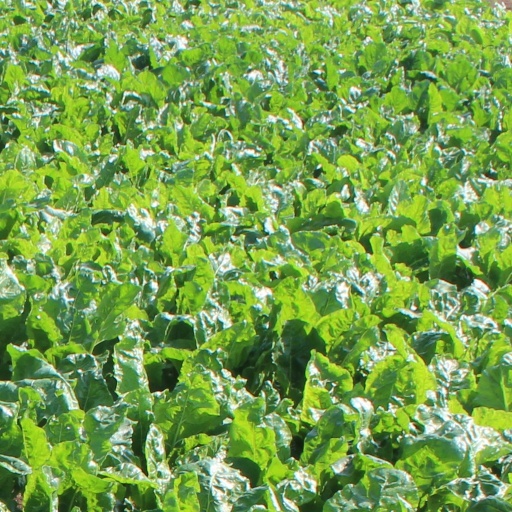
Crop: sugar beet